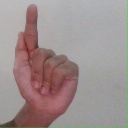
अक्षर: ळ